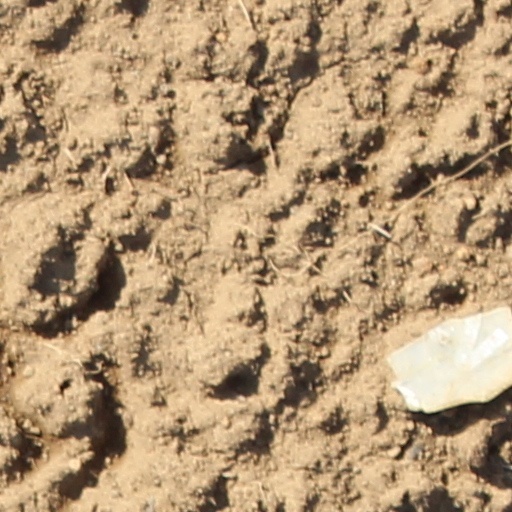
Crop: wheat